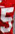
Number: 5